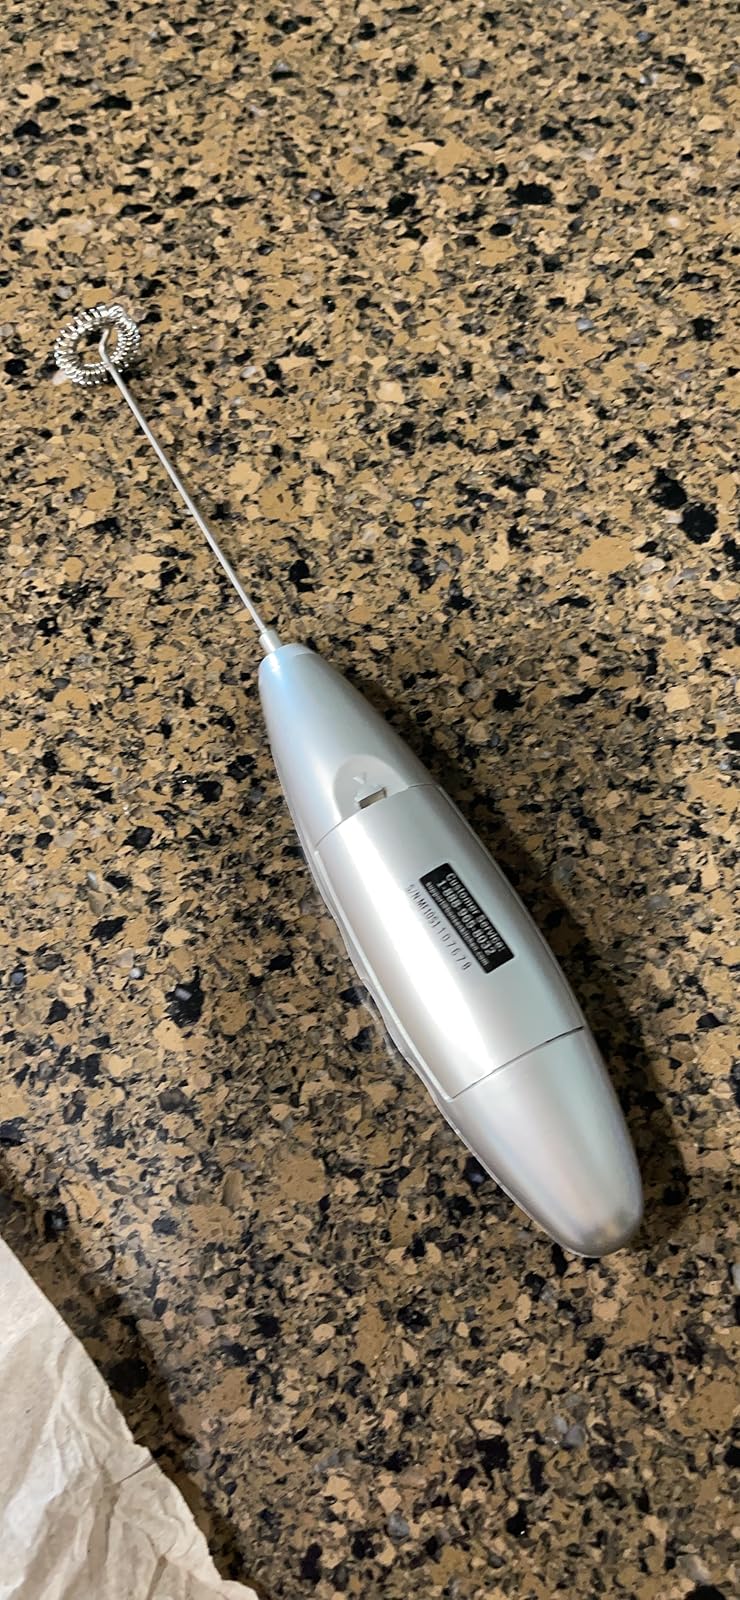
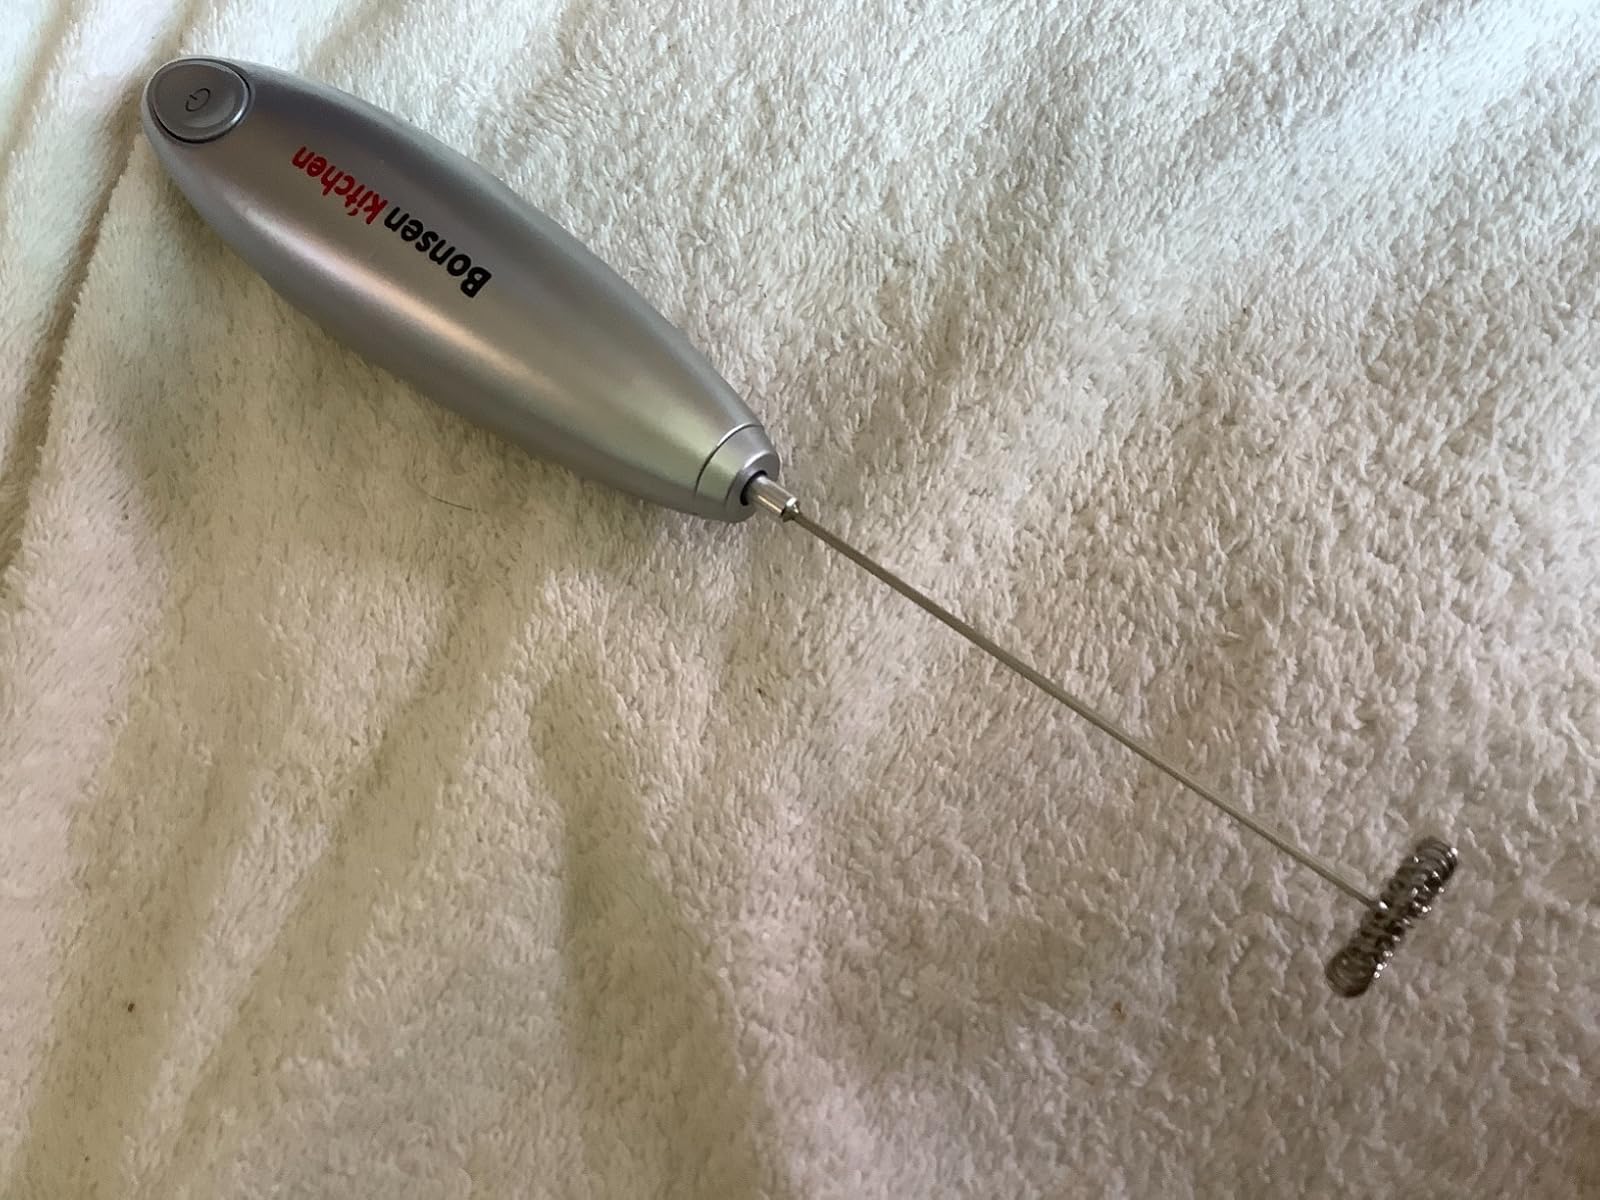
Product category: items_mixer
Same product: yes